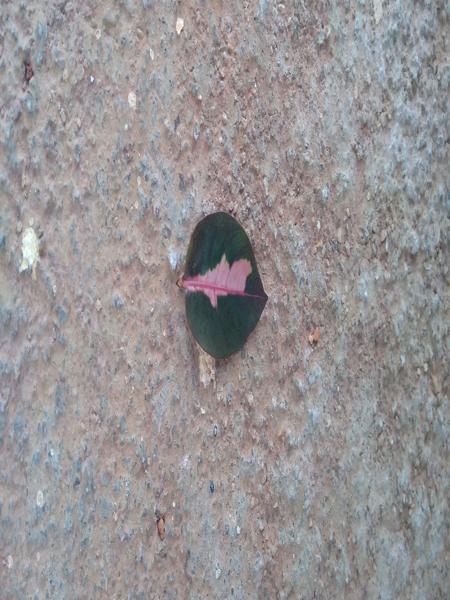
Plant: Caricature